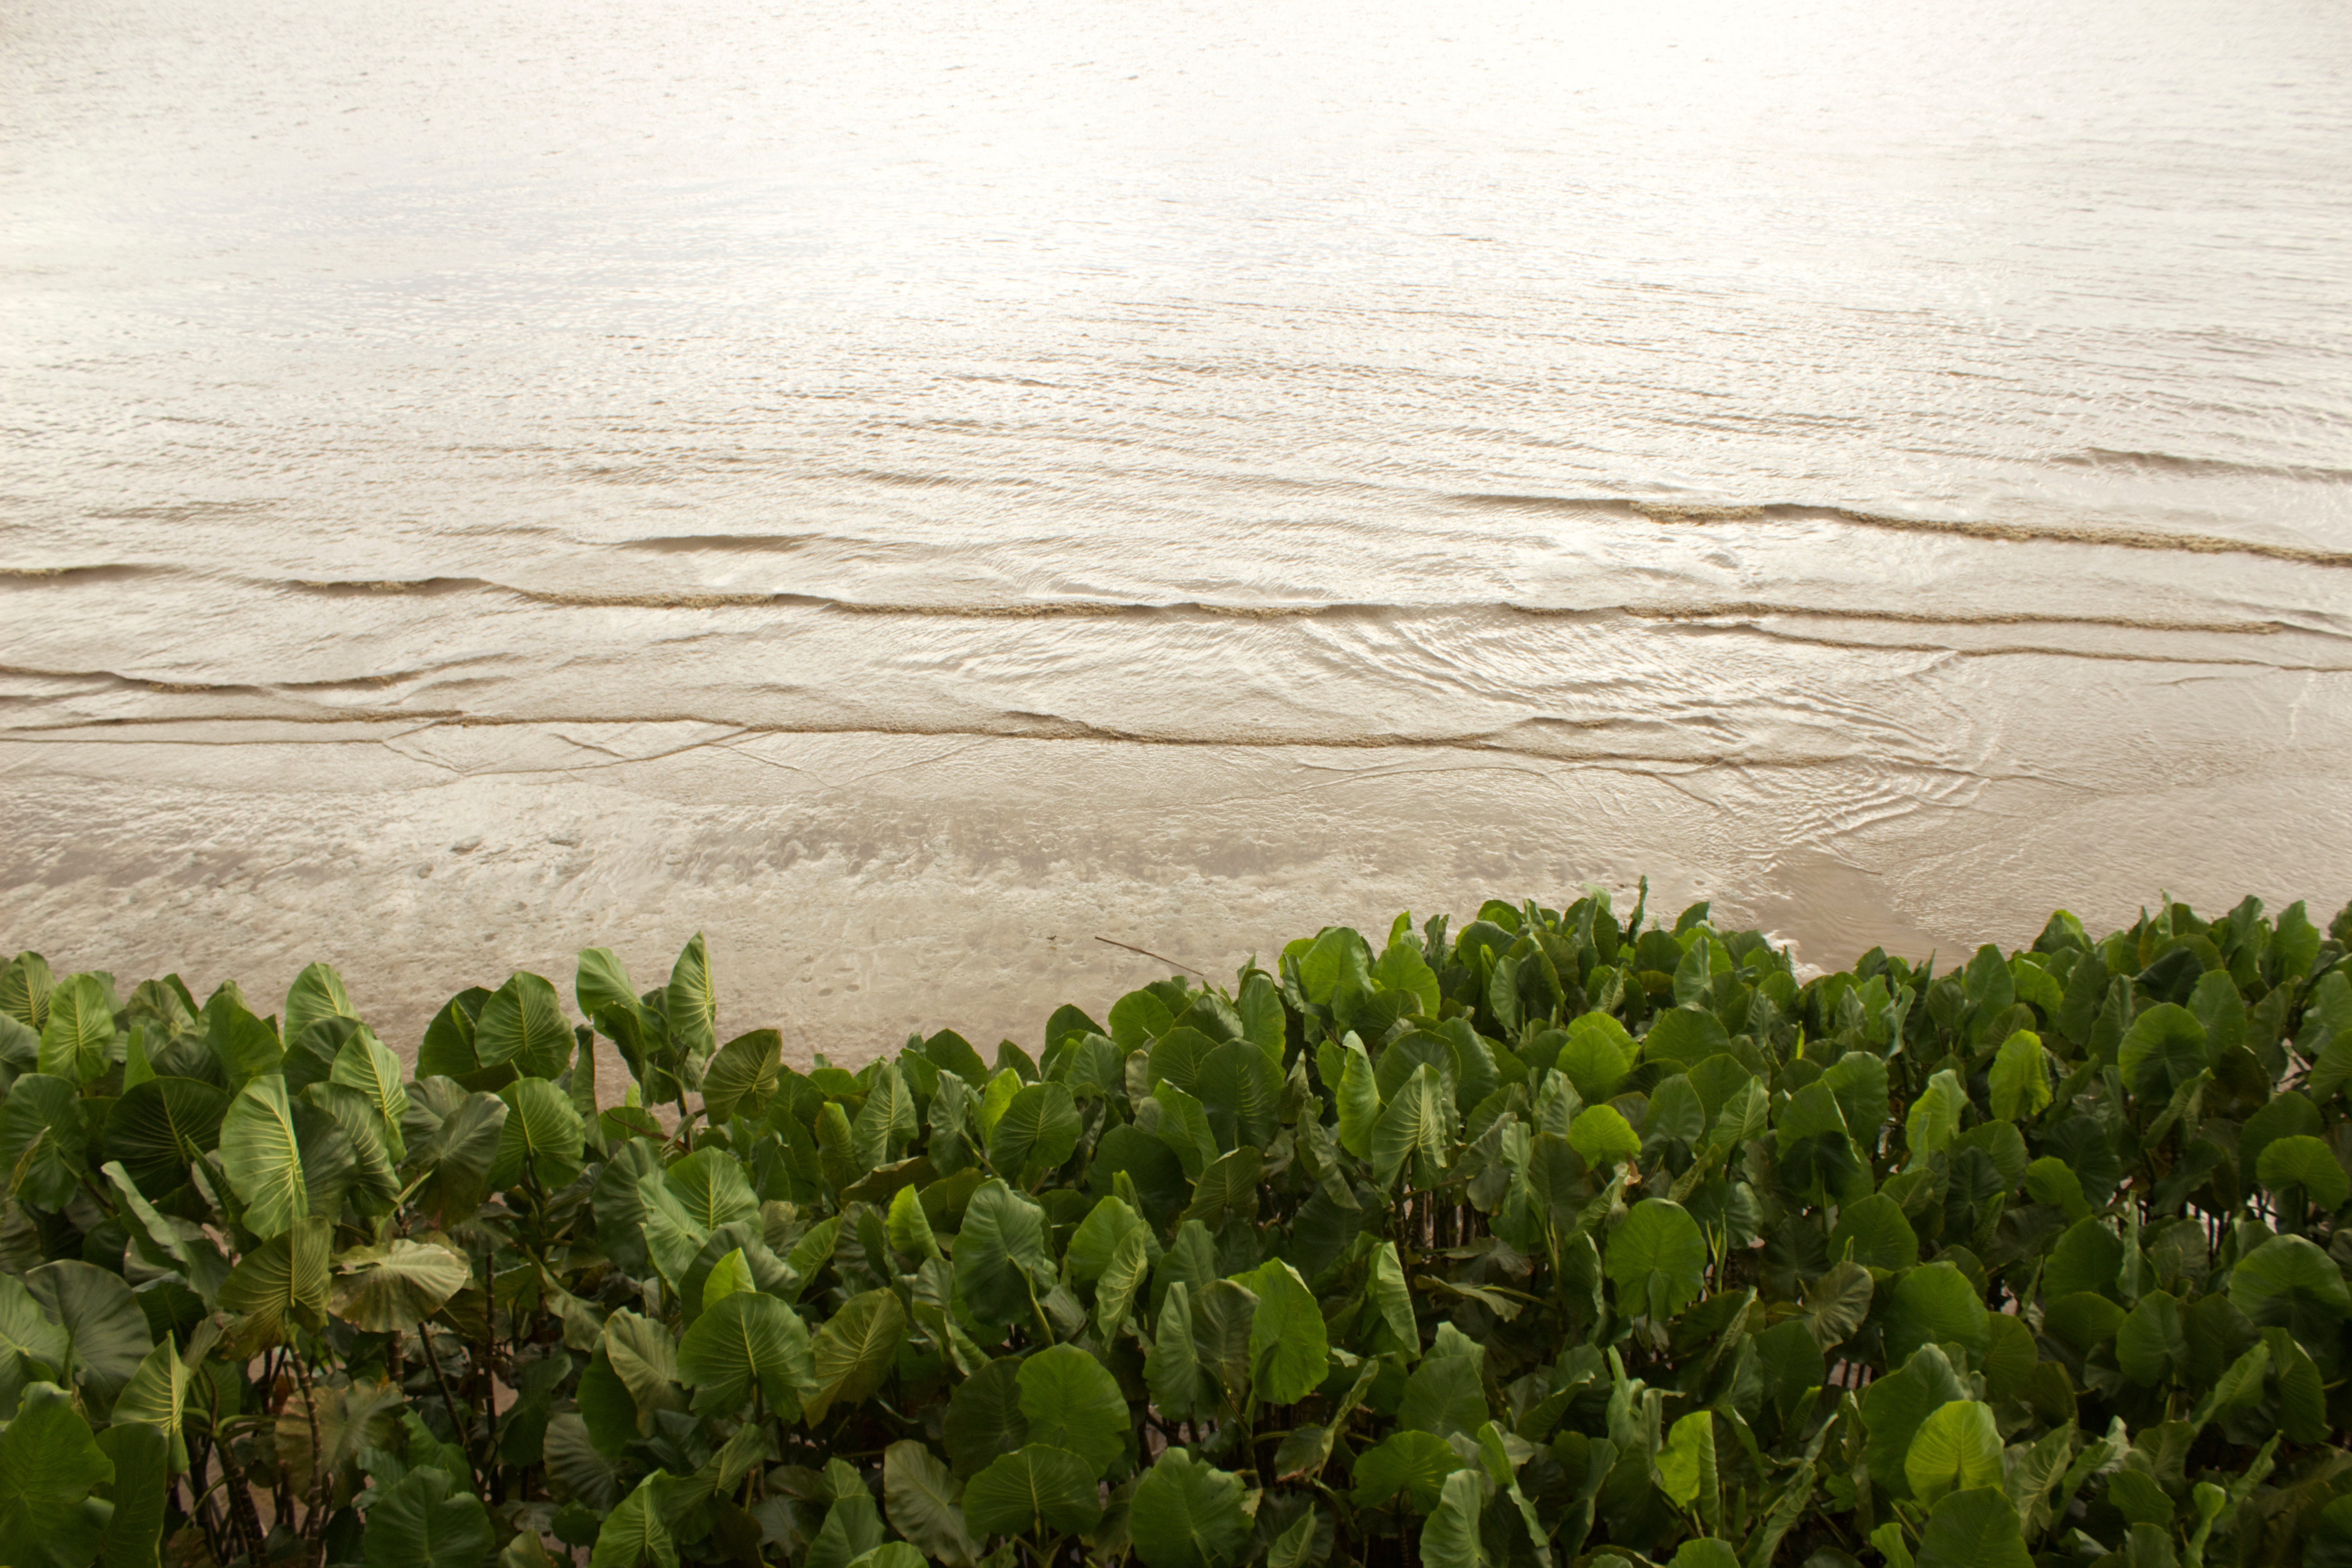
sea, coast, grass, field, sunlight, leaf, shore, flower, green, agriculture, grass family